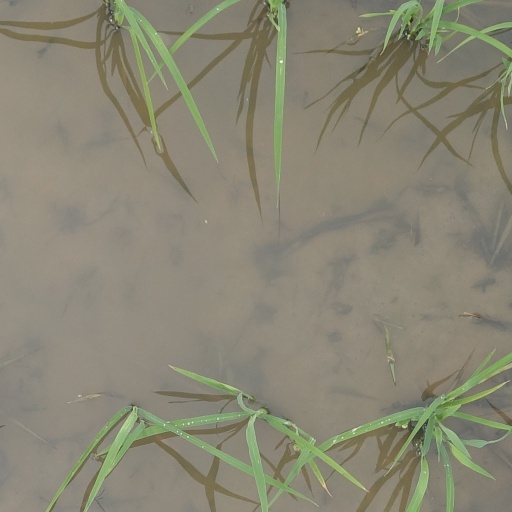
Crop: rice